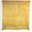
Label: wardrobe